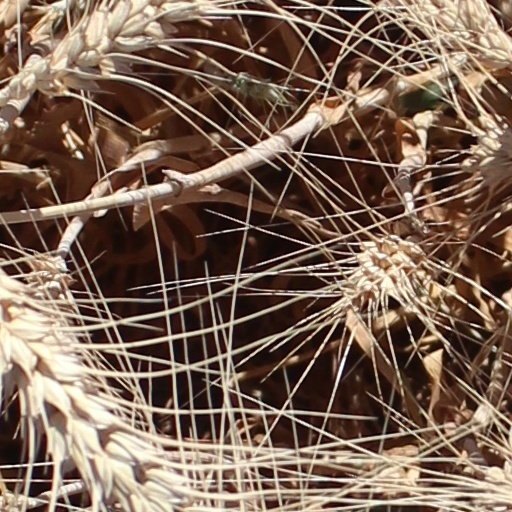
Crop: wheat